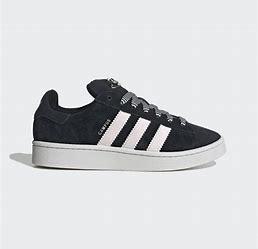
Brand: Adidas
Model: Campus 00S